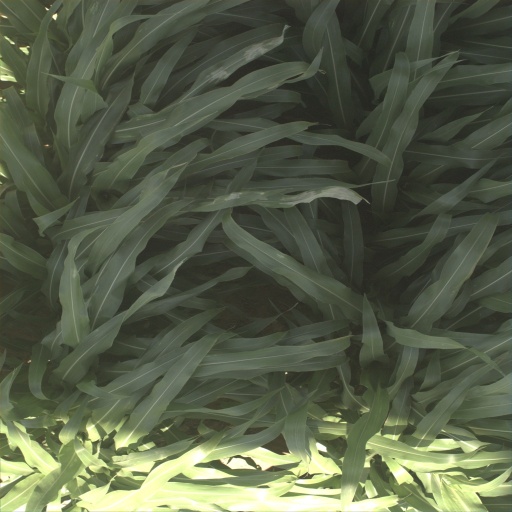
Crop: sorghum